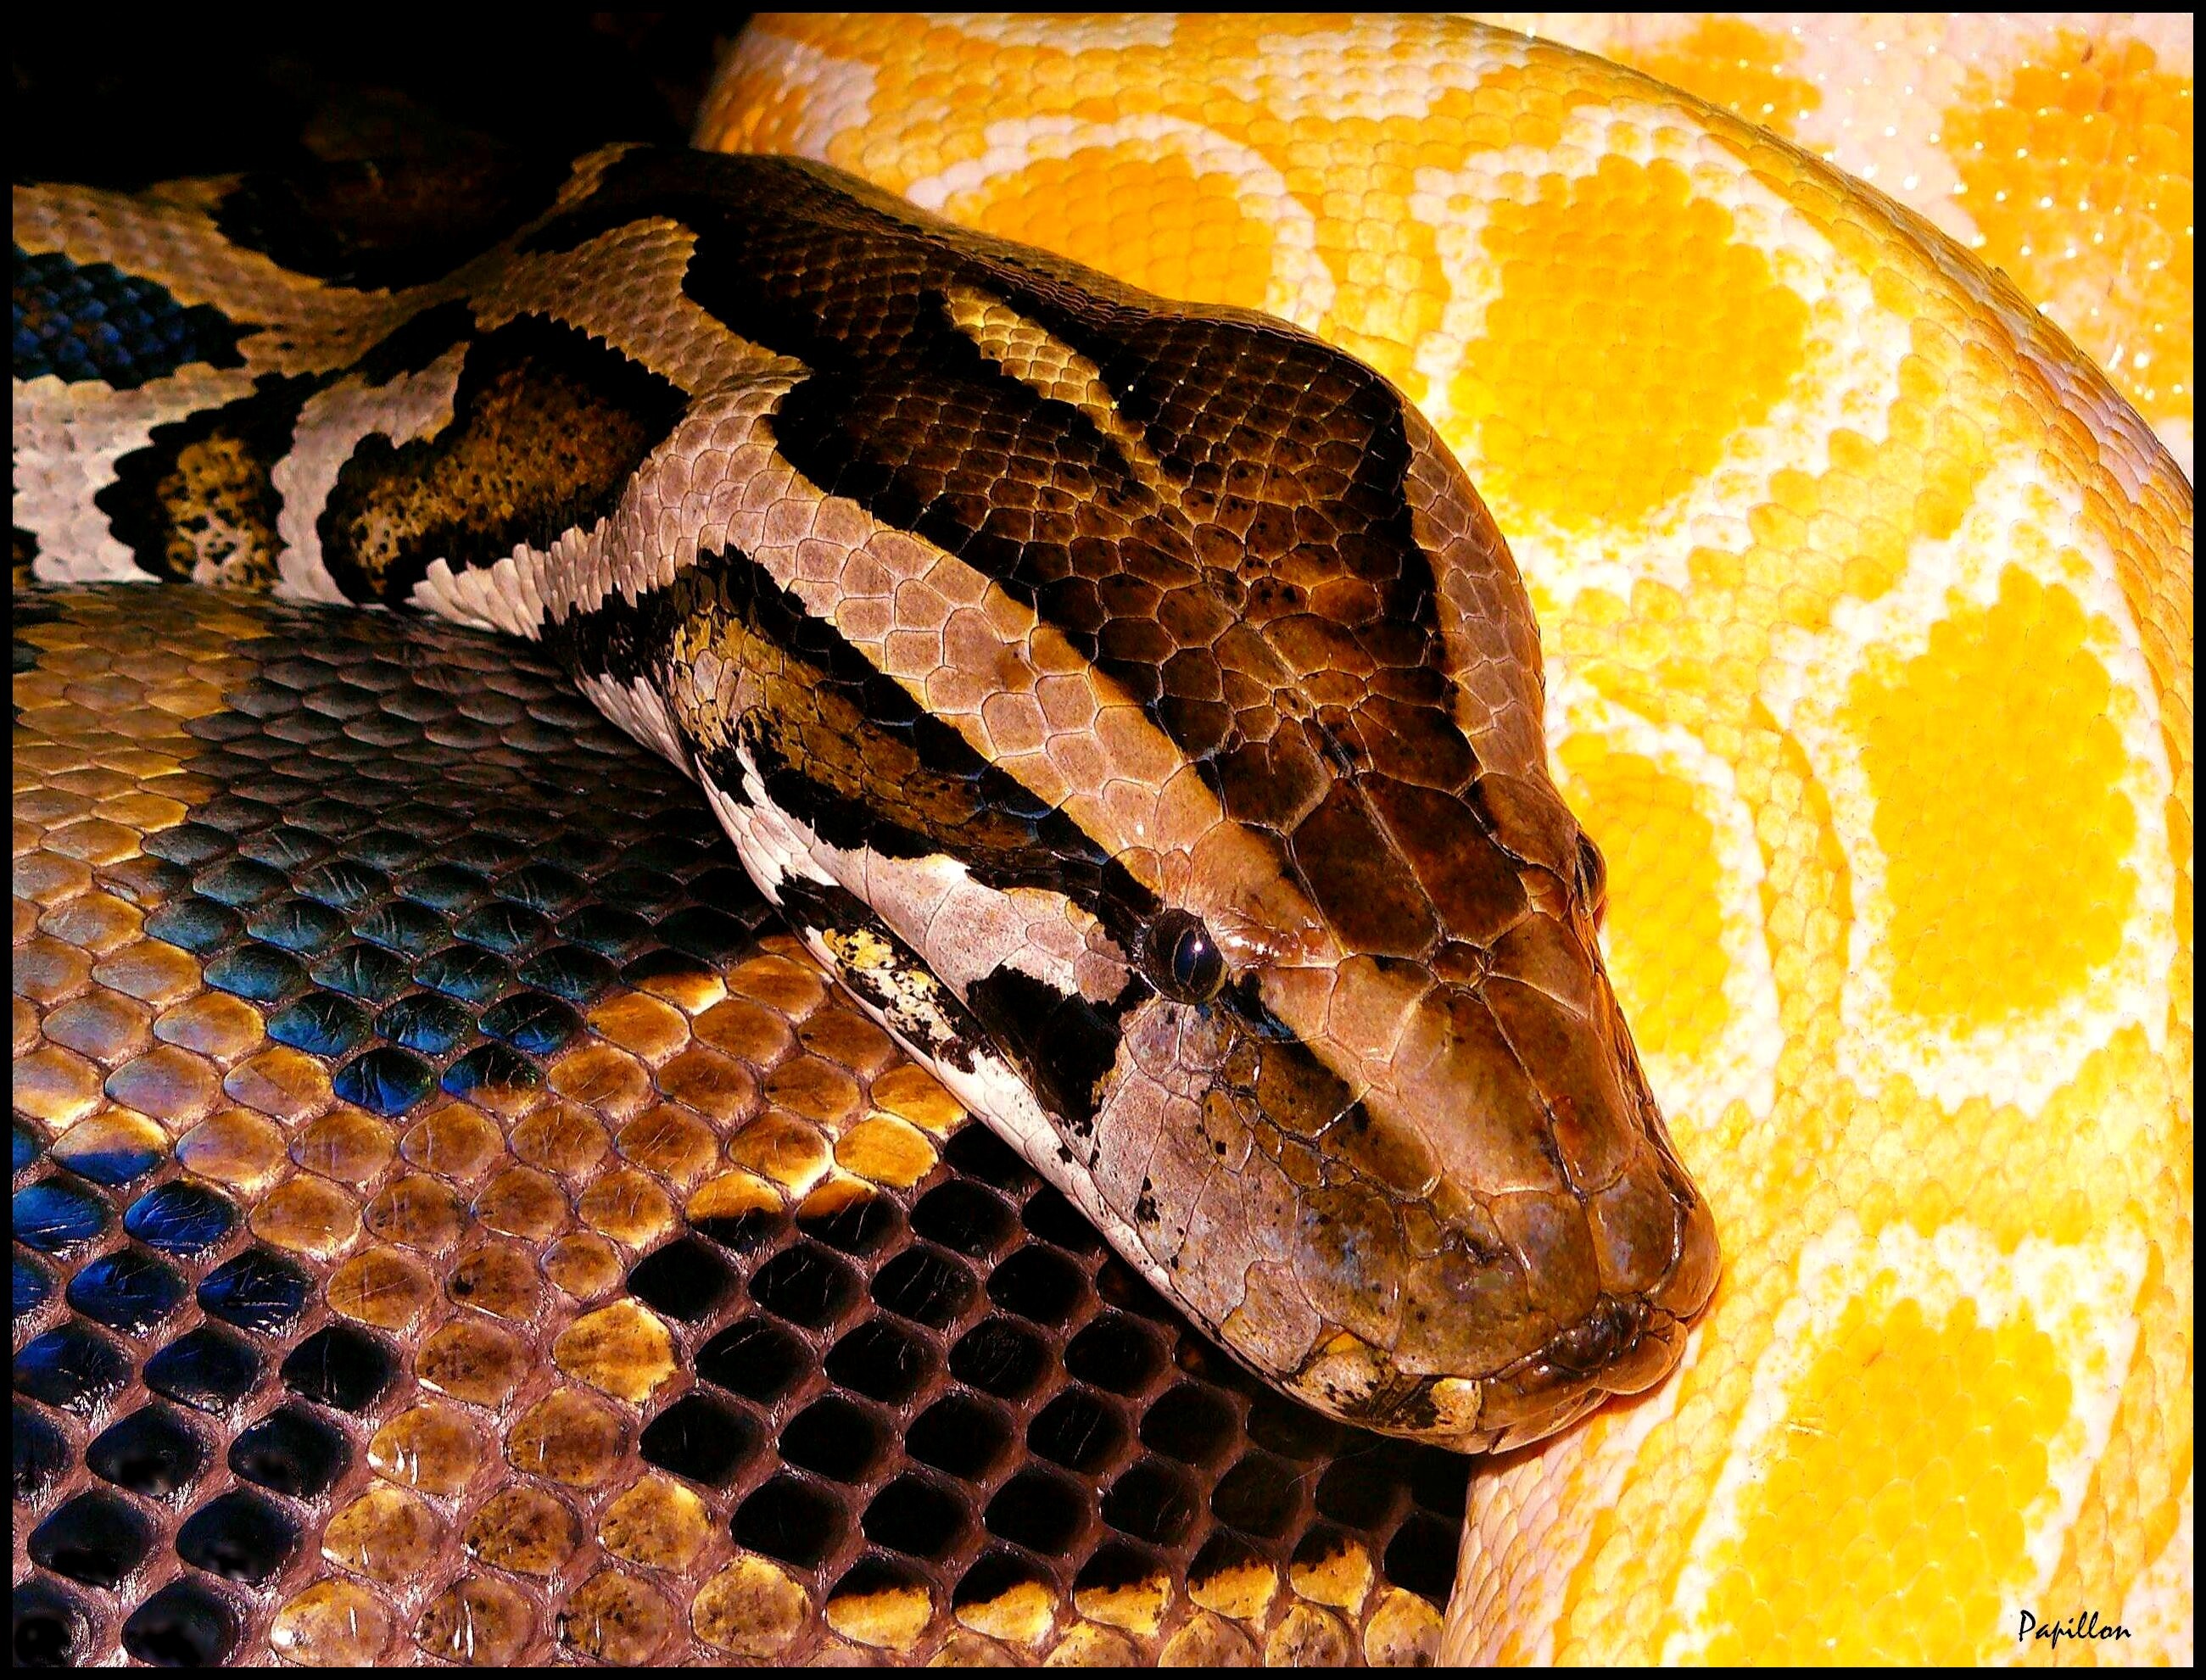
animal, pattern, color, reptile, scale, colorful, yellow, close, fauna, animals, head, snake, vertebrate, snakes, python, serpent, constrictor, boa, snakehead, black yellow, enlarge view, boa constrictor, scaled reptile, boas